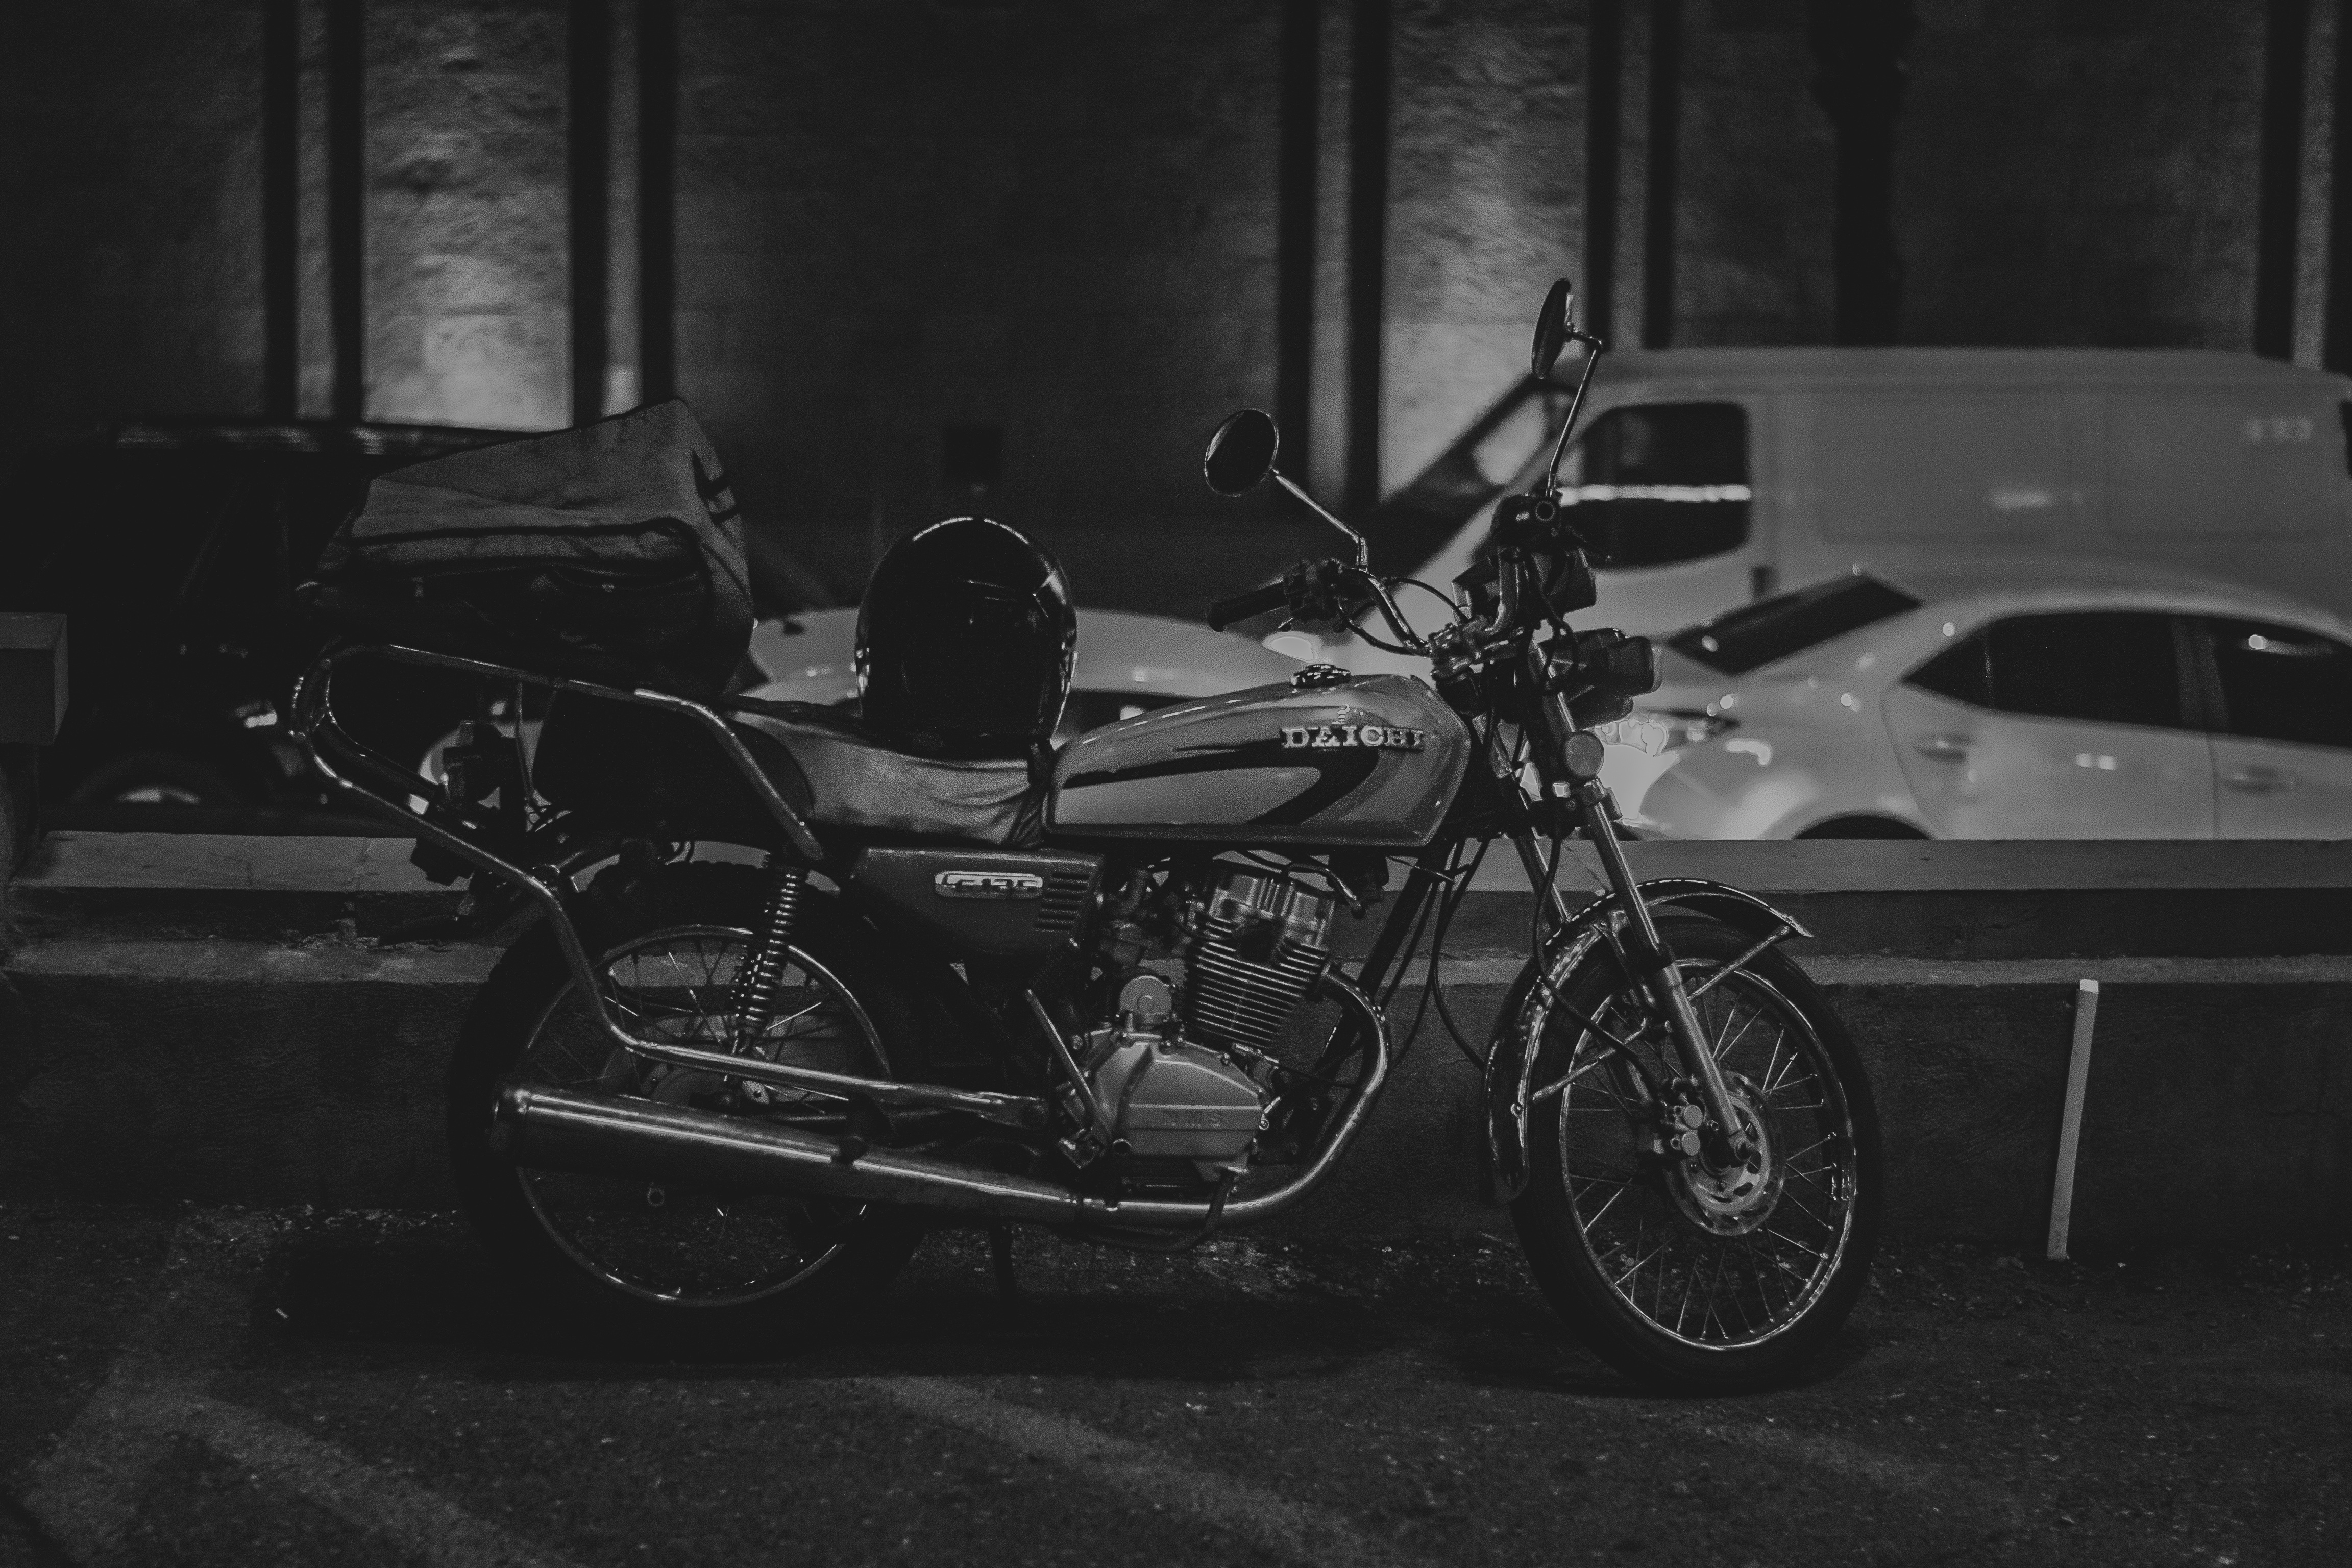
black and white, road, traffic, street, car, town, bike, city, urban, travel, rider, transport, vehicle, motorcycle, darkness, black, monochrome, motorbike, lifestyle, motorcyclist, classic, land vehicle, monochrome photography, automobile make, automotive design